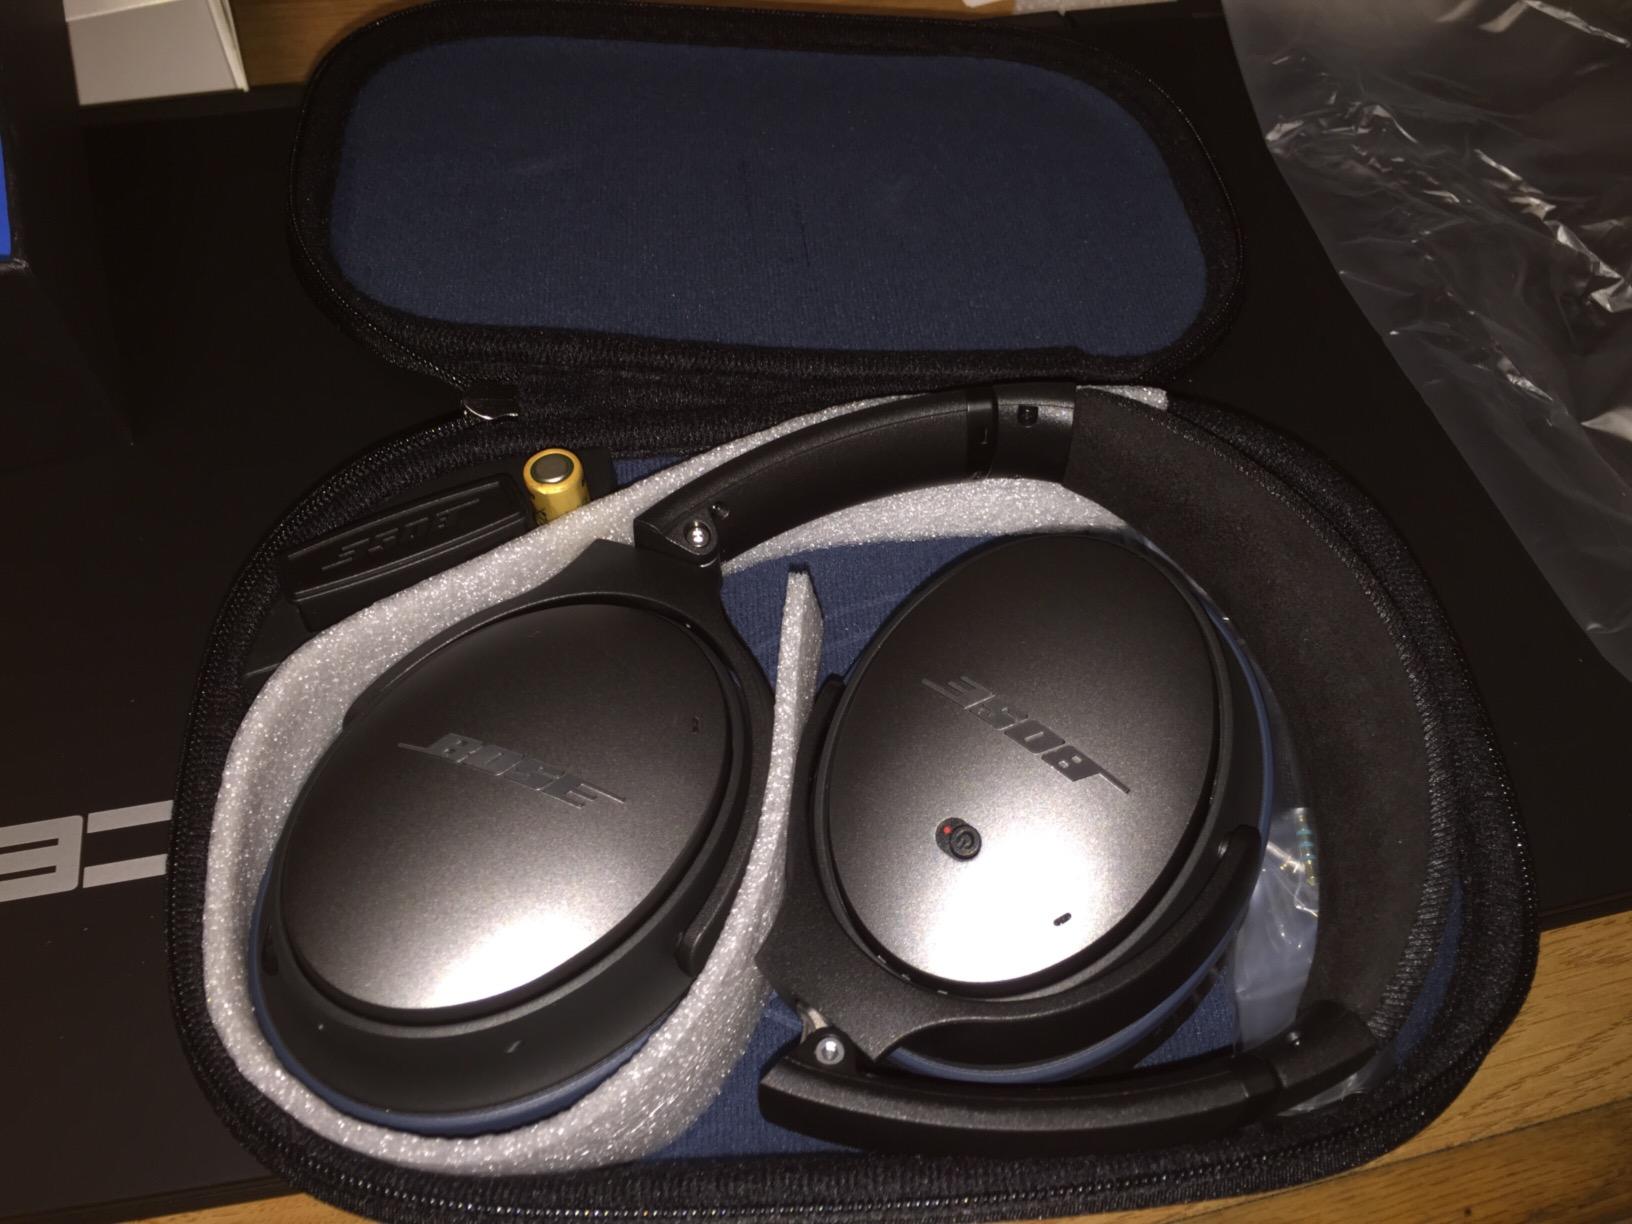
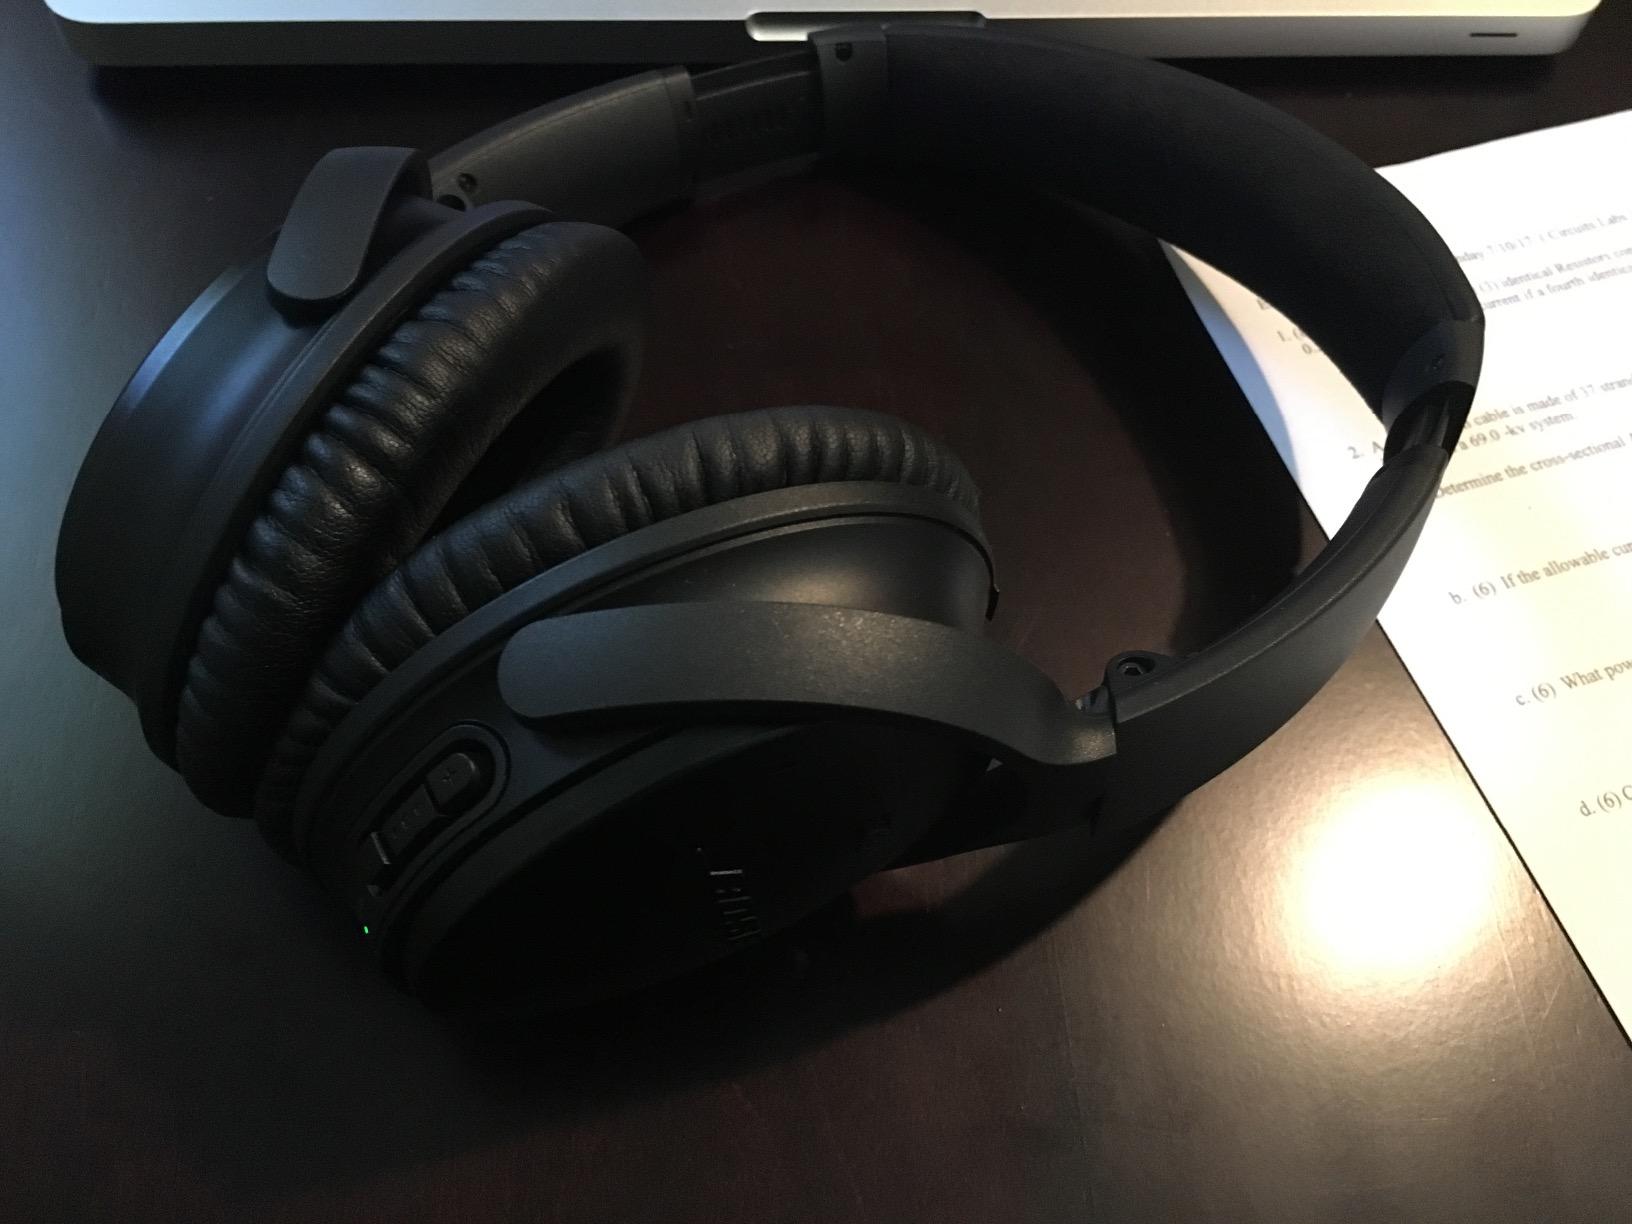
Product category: headphones
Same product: no